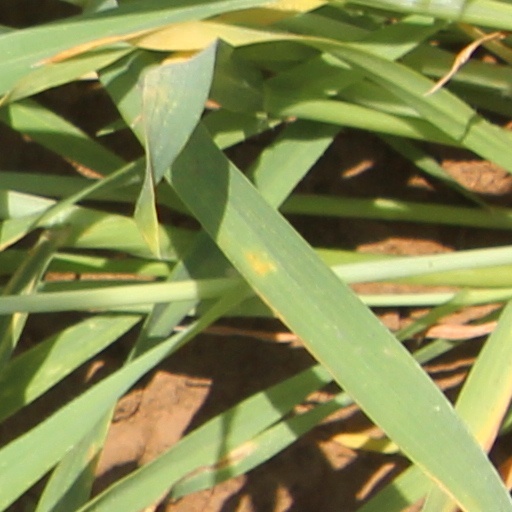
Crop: wheat